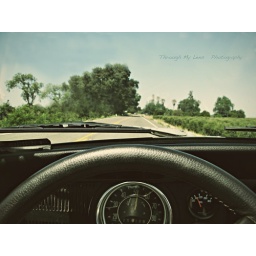
Drive along the river road in my 71 Bug Convertible.  It's a love/hate relationship...